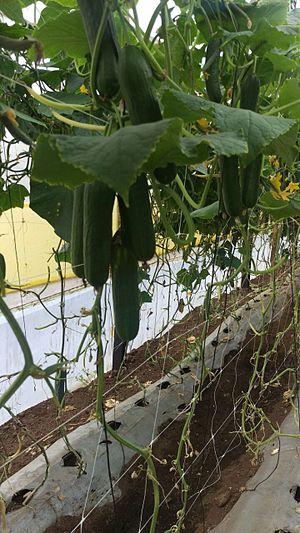
Un filet de palissage ou filet à ramer, est un type de filet utilisé en horticulture.